Pasadena Unified School District

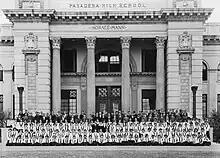
Pasadena High School 1924 Honor Society, Horace Mann Building. Built in 1903, building was torn down in 1934 after the 1933 Long Beach Earthquake. Its modern replacement is the main administration building at Pasadena City College, which shared facilities, and later merged with Pasadena High School from 1924 to 1960.

In 1878 high school studies were introduced. In 1887 the school moved to the southeast corner of Marengo and Walnut on land donated by Benjamin "Don Benito" Wilson. Wilson Middle School (closed), Don Benito Elementary, and Mount Wilson would be named after him.